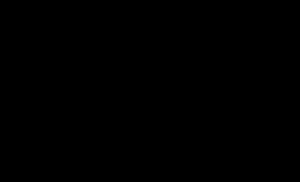
Progress est un vaisseau cargo développé pour ravitailler la station spatiale Saliout 6 dans le cadre du programme spatial soviétique et qui a été par la suite successivement utilisé pour ravitailler les équipages séjournant à bord des stations spatiales Saliout 7, Mir et de la Station spatiale internationale. Il effectue son premier vol en 1978 et c'est le premier vaisseau de ce type : il a permis le prolongement du séjour des équipages dans l'espace en apportant les consommables et les pièces de rechange. En 2018 il est utilisé avec d'autres vaisseaux cargo à ravitailler l'équipage permanent de la Station spatiale internationale. Environ 160 exemplaires ont été utilisés et il est toujours opérationnel.